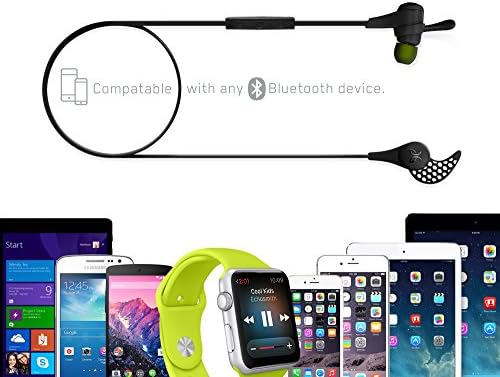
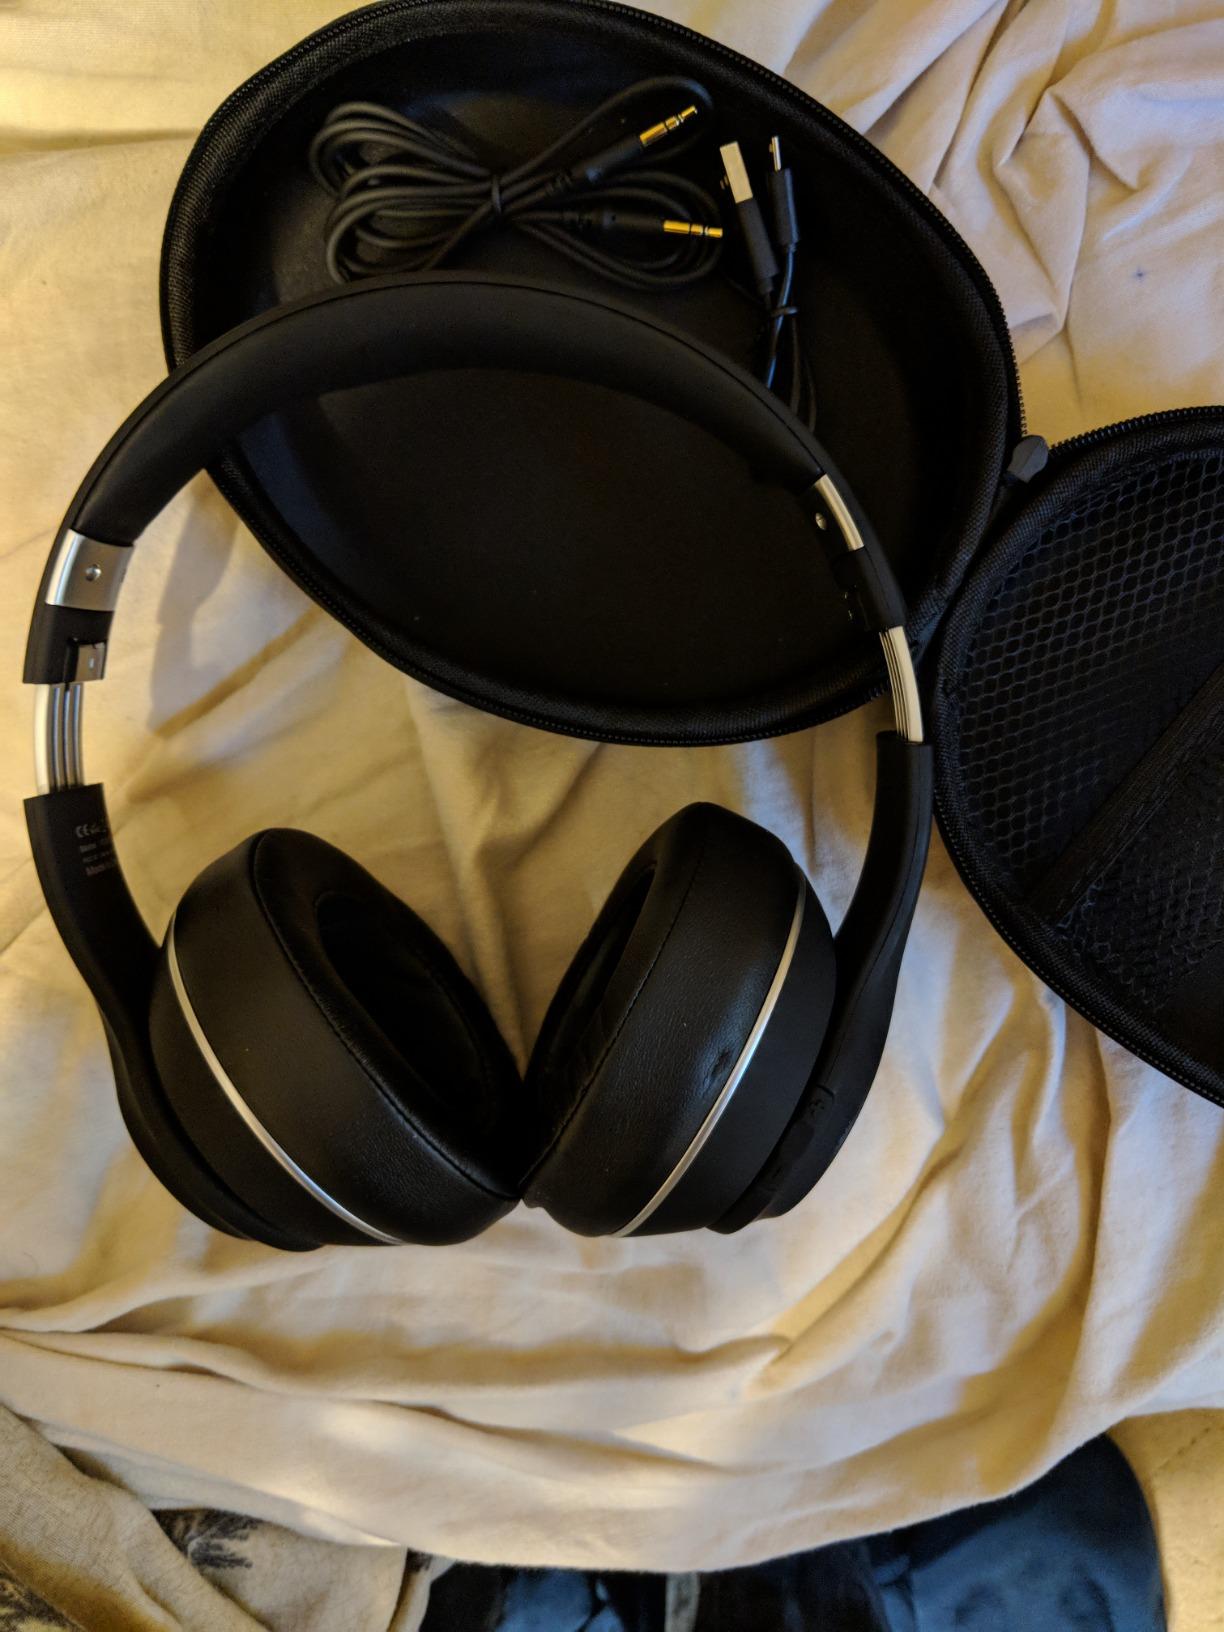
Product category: headphones
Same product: no